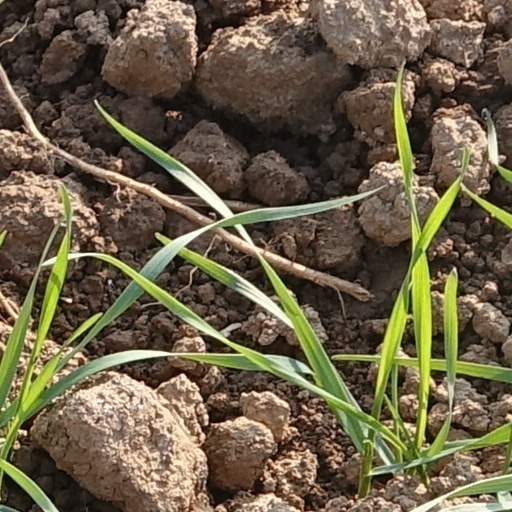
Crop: wheat